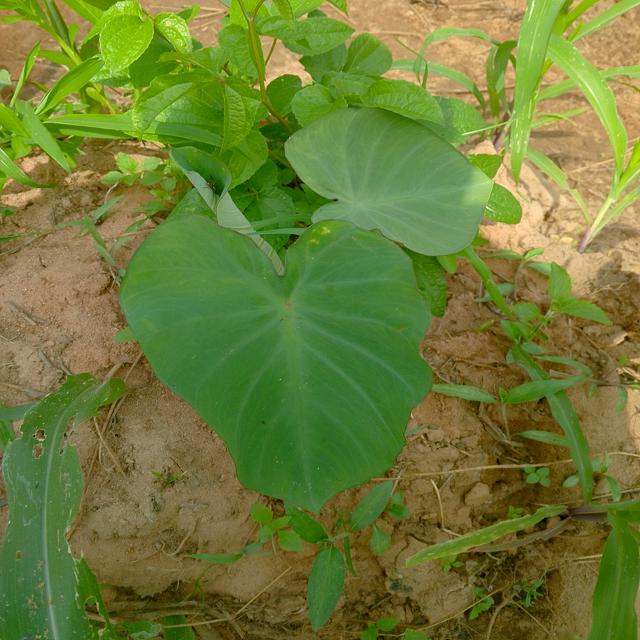
Label: Healthy